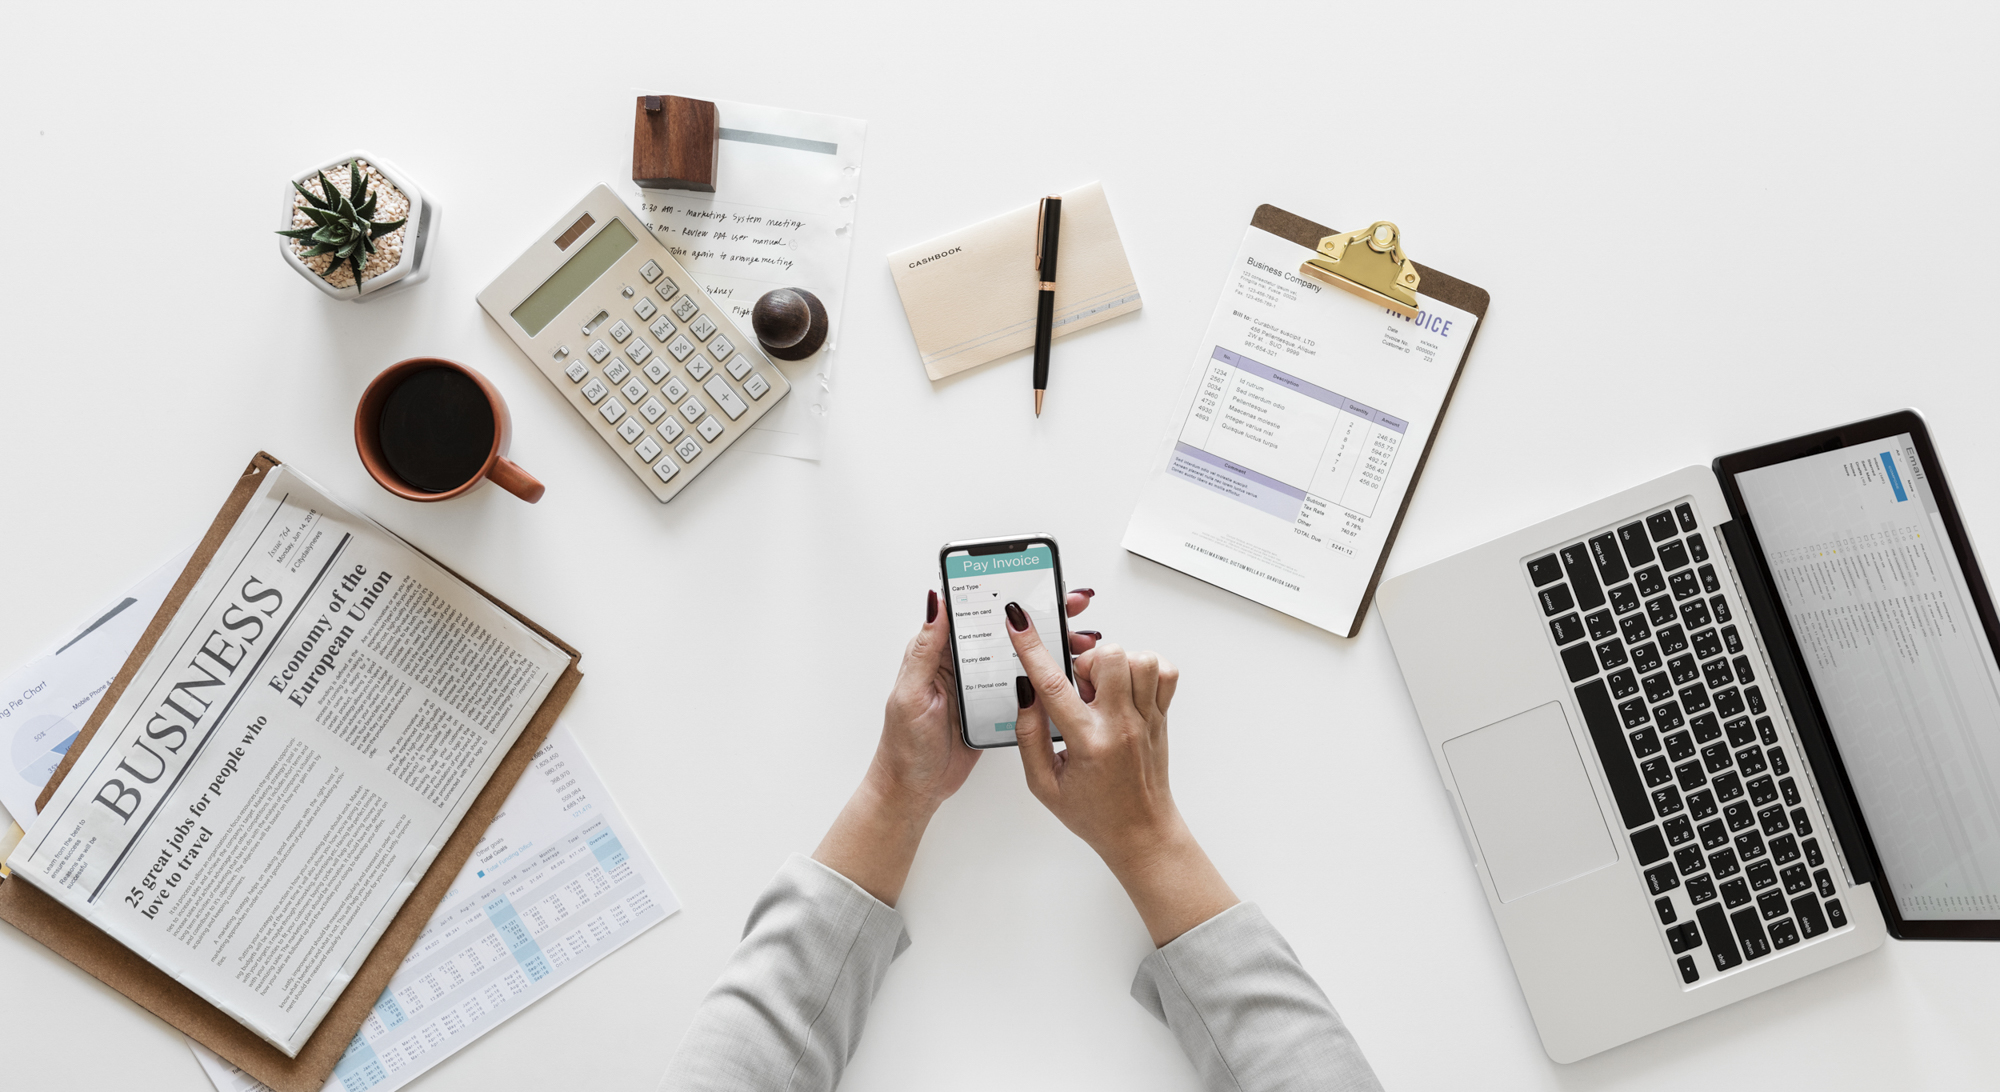
technology, westerner, white, white background, wireless, woman, working, workplace, workspace, product, product design, communication, font, brand